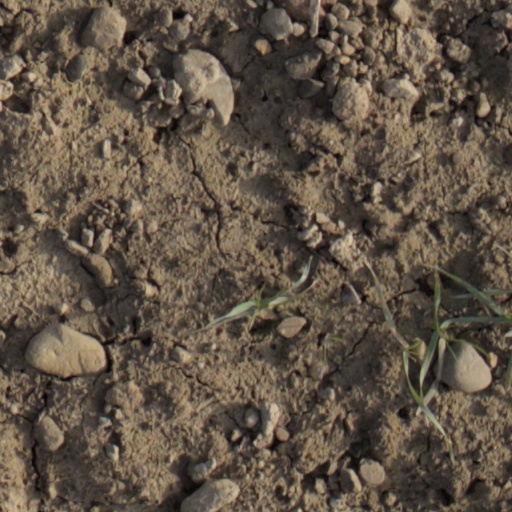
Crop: wheat